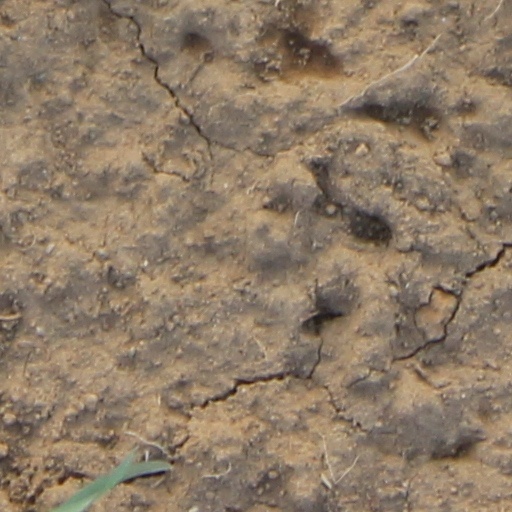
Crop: wheat